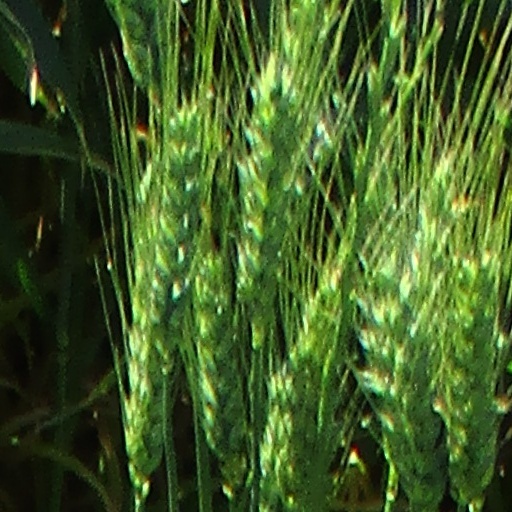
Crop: wheat